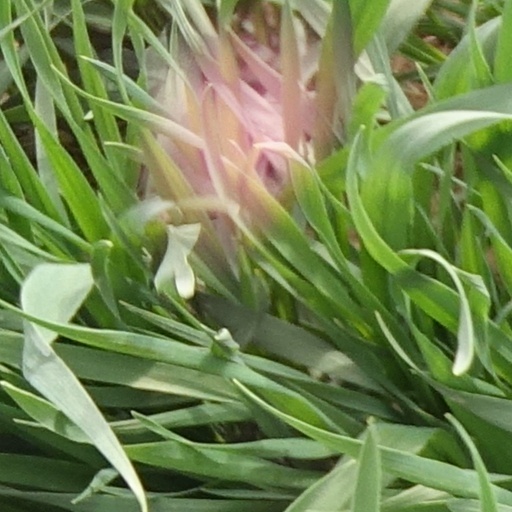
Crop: wheat